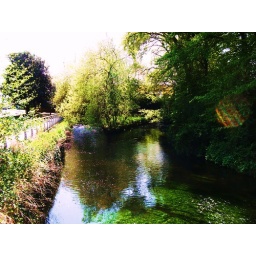
The River Wandle seen from Mapleton road bridge in Wandsworth looking south. 27/04/10.